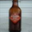
Label: bottle